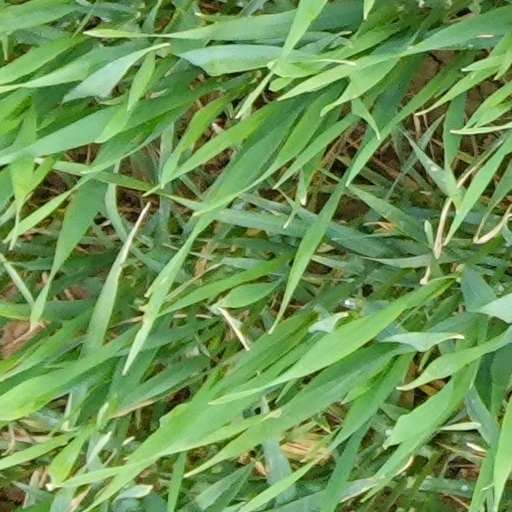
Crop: wheat